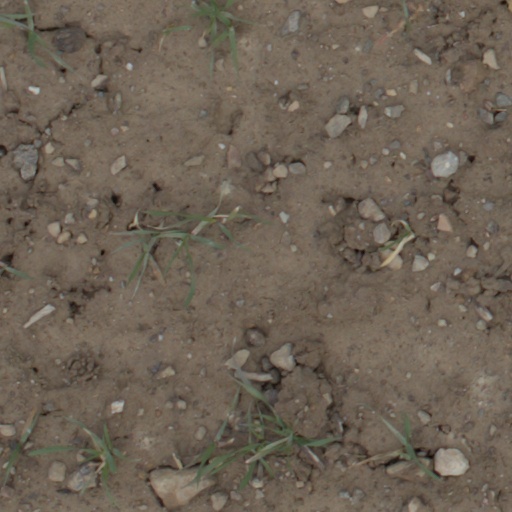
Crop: wheat